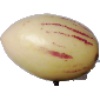
Label: Pepino 1